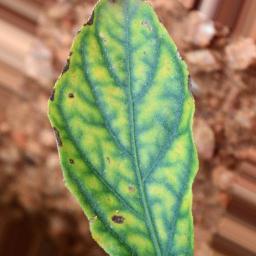
Label: cercospora